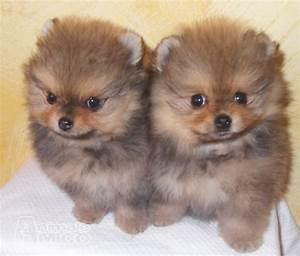
dog